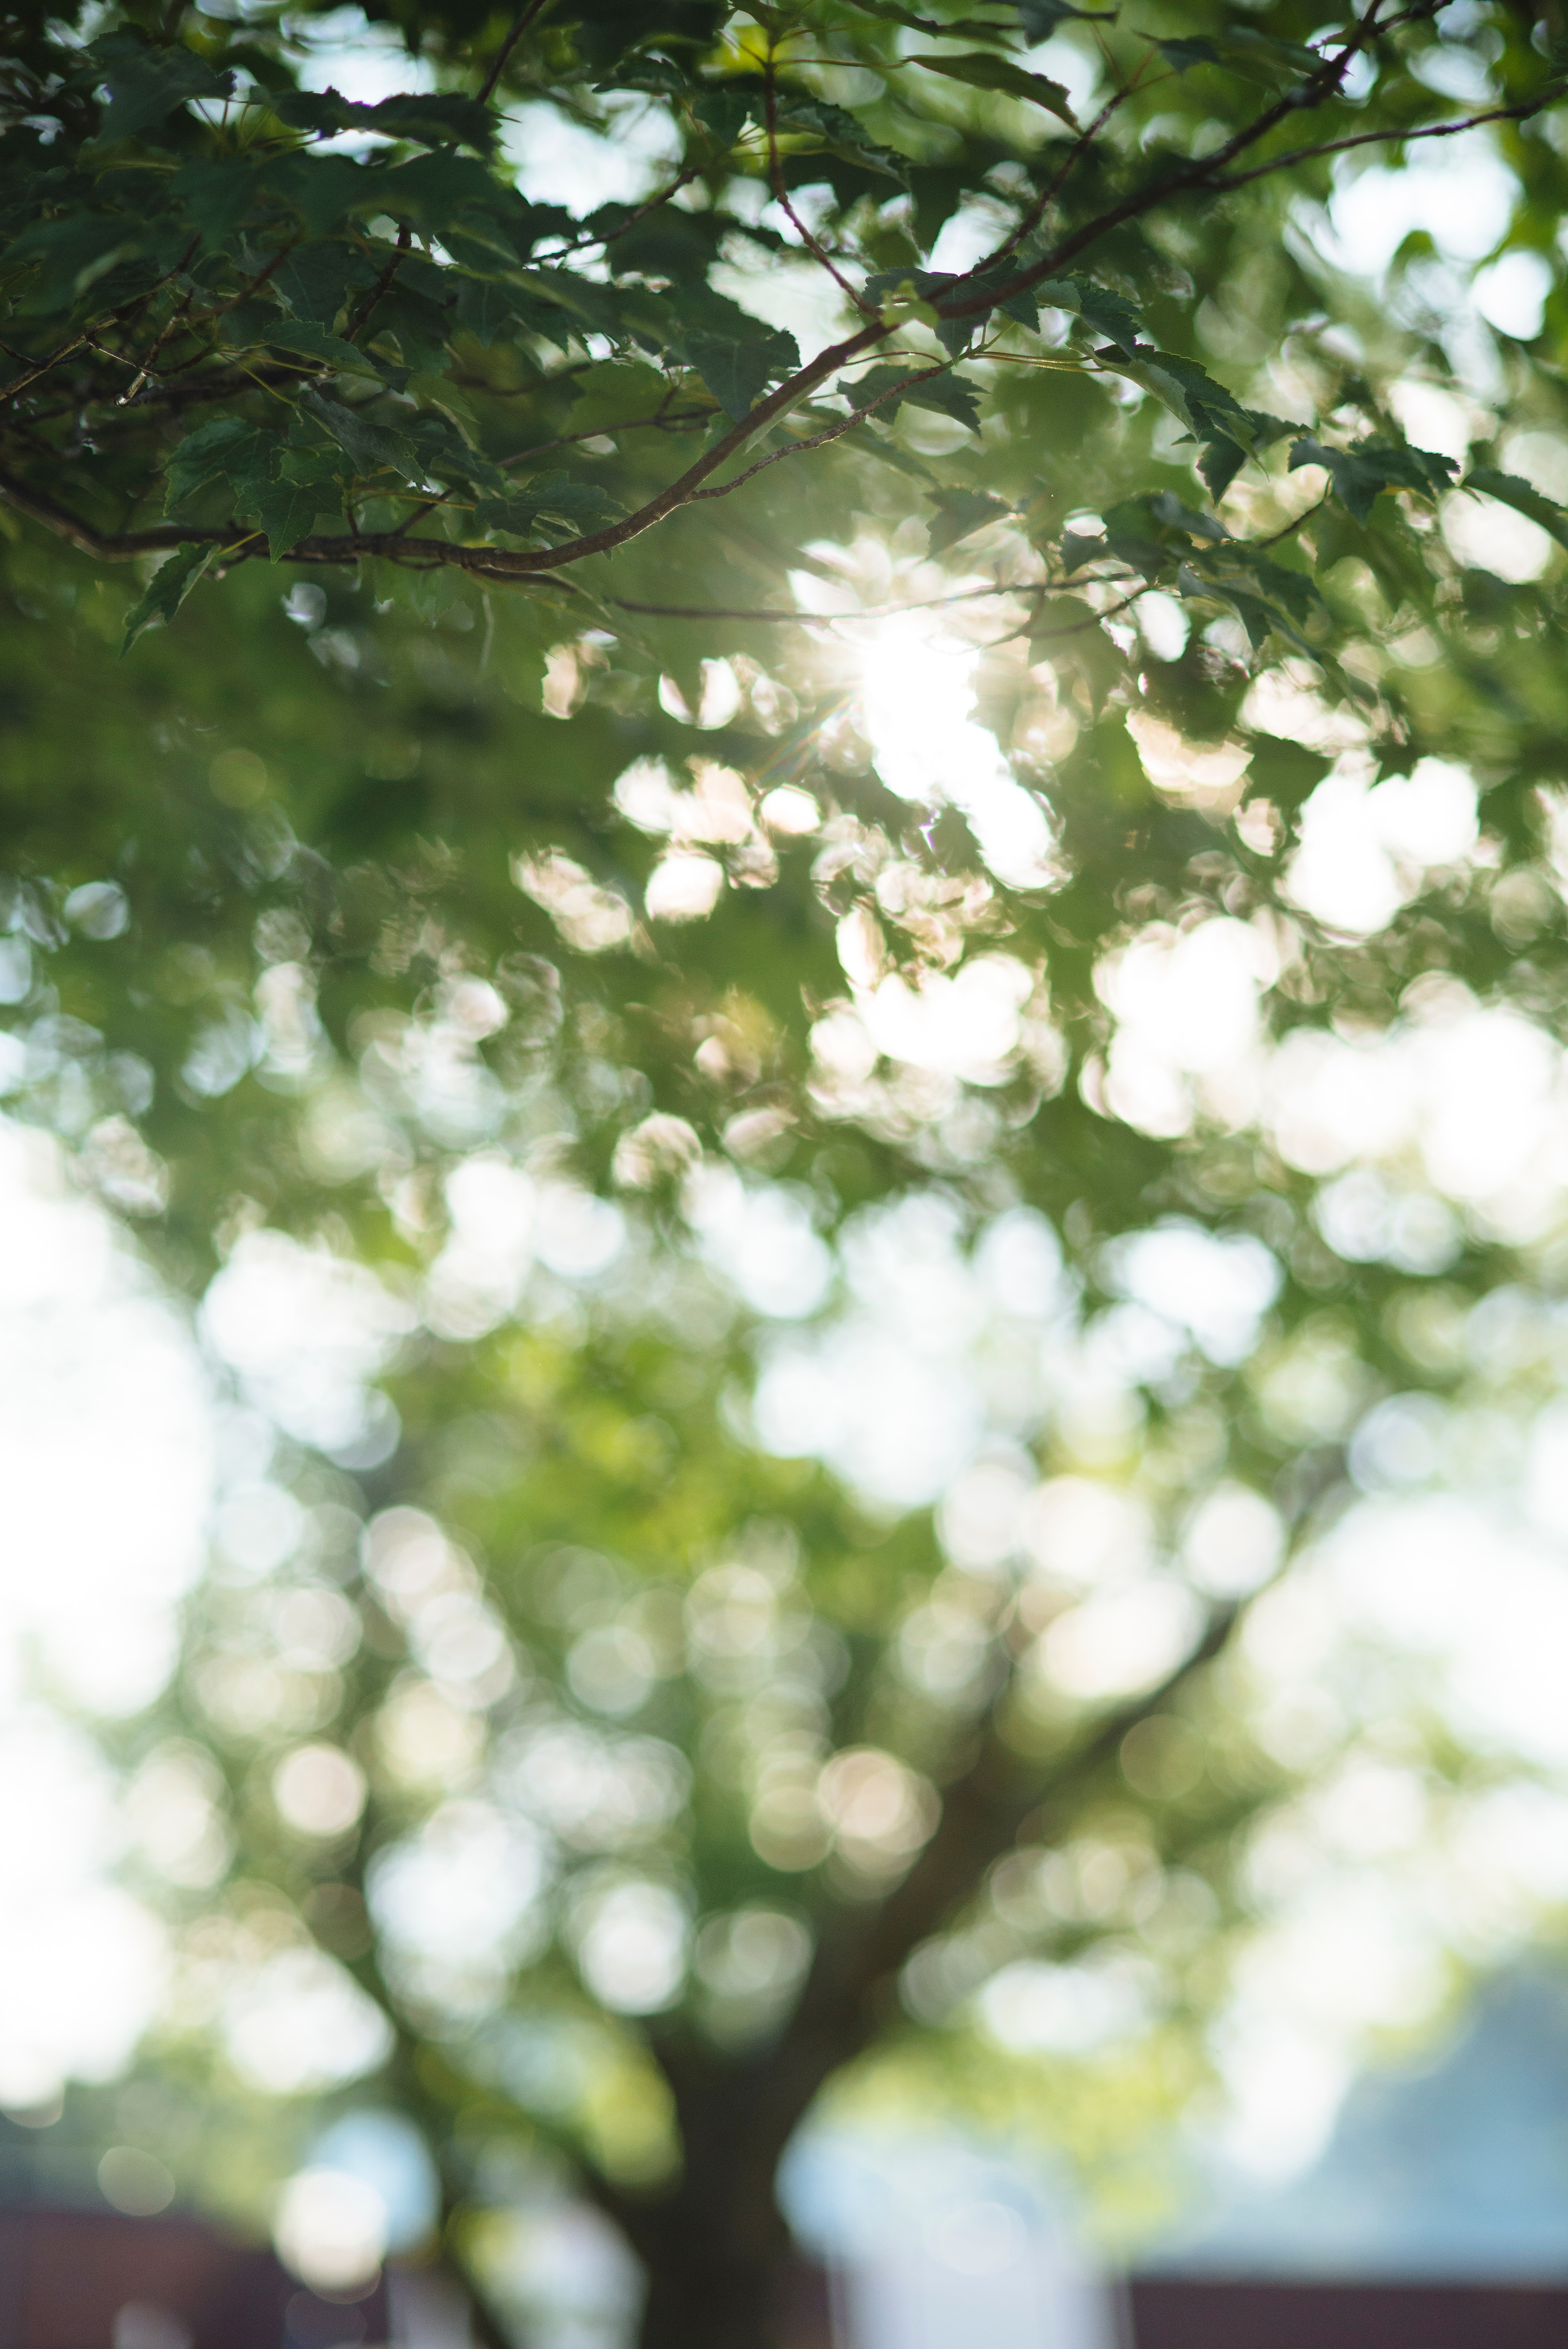
tree, nature, branch, blossom, light, plant, sunlight, leaf, flower, green, autumn, botany, flora, season, woodland, woody plant